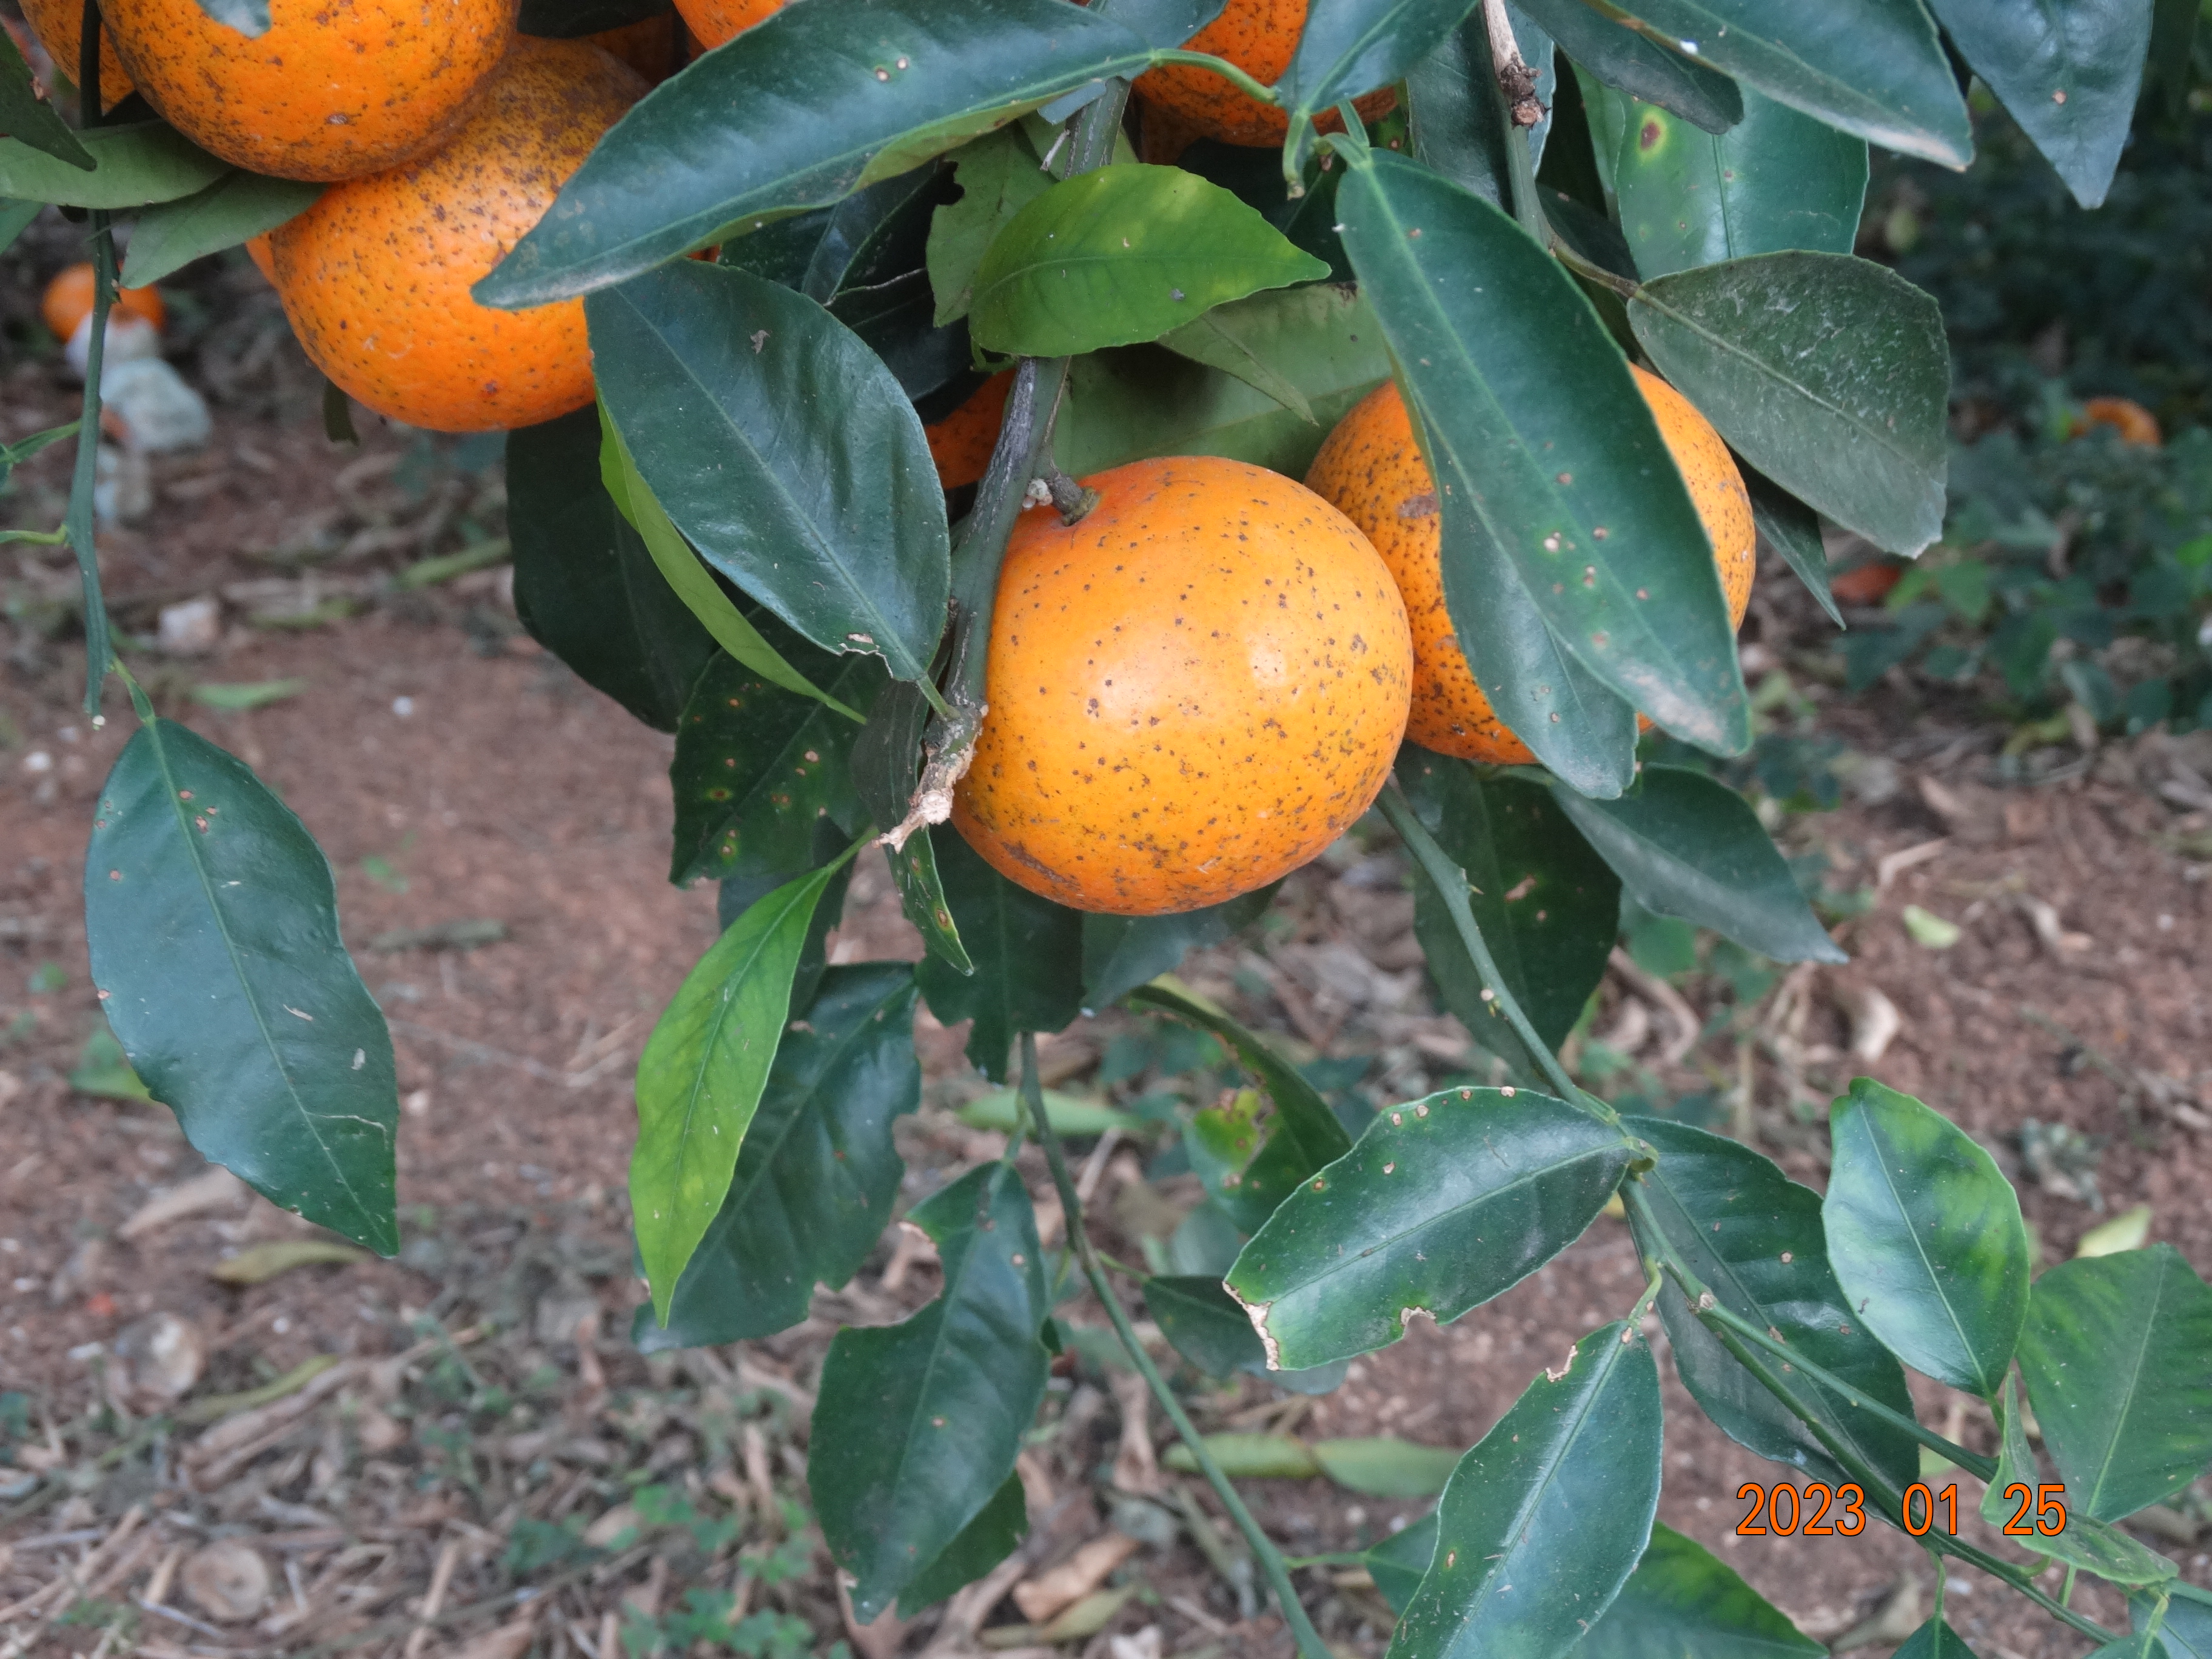
Citrus fruit variety: tangerine